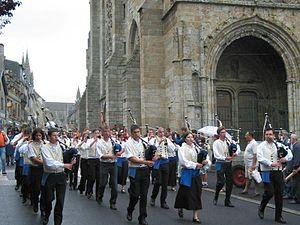
Défilé du bagad Kevrenn Kastell à Saint Pol de Léon
Saint-Pol-de-Léon [sɛ̃ pɔl də leɔ̃] est une commune française du département du Finistère, en région Bretagne.
La Kevrenn Kastell est un bagad, formation orchestrale de musique bretonne, basé à Saint-Pol-de-Léon.